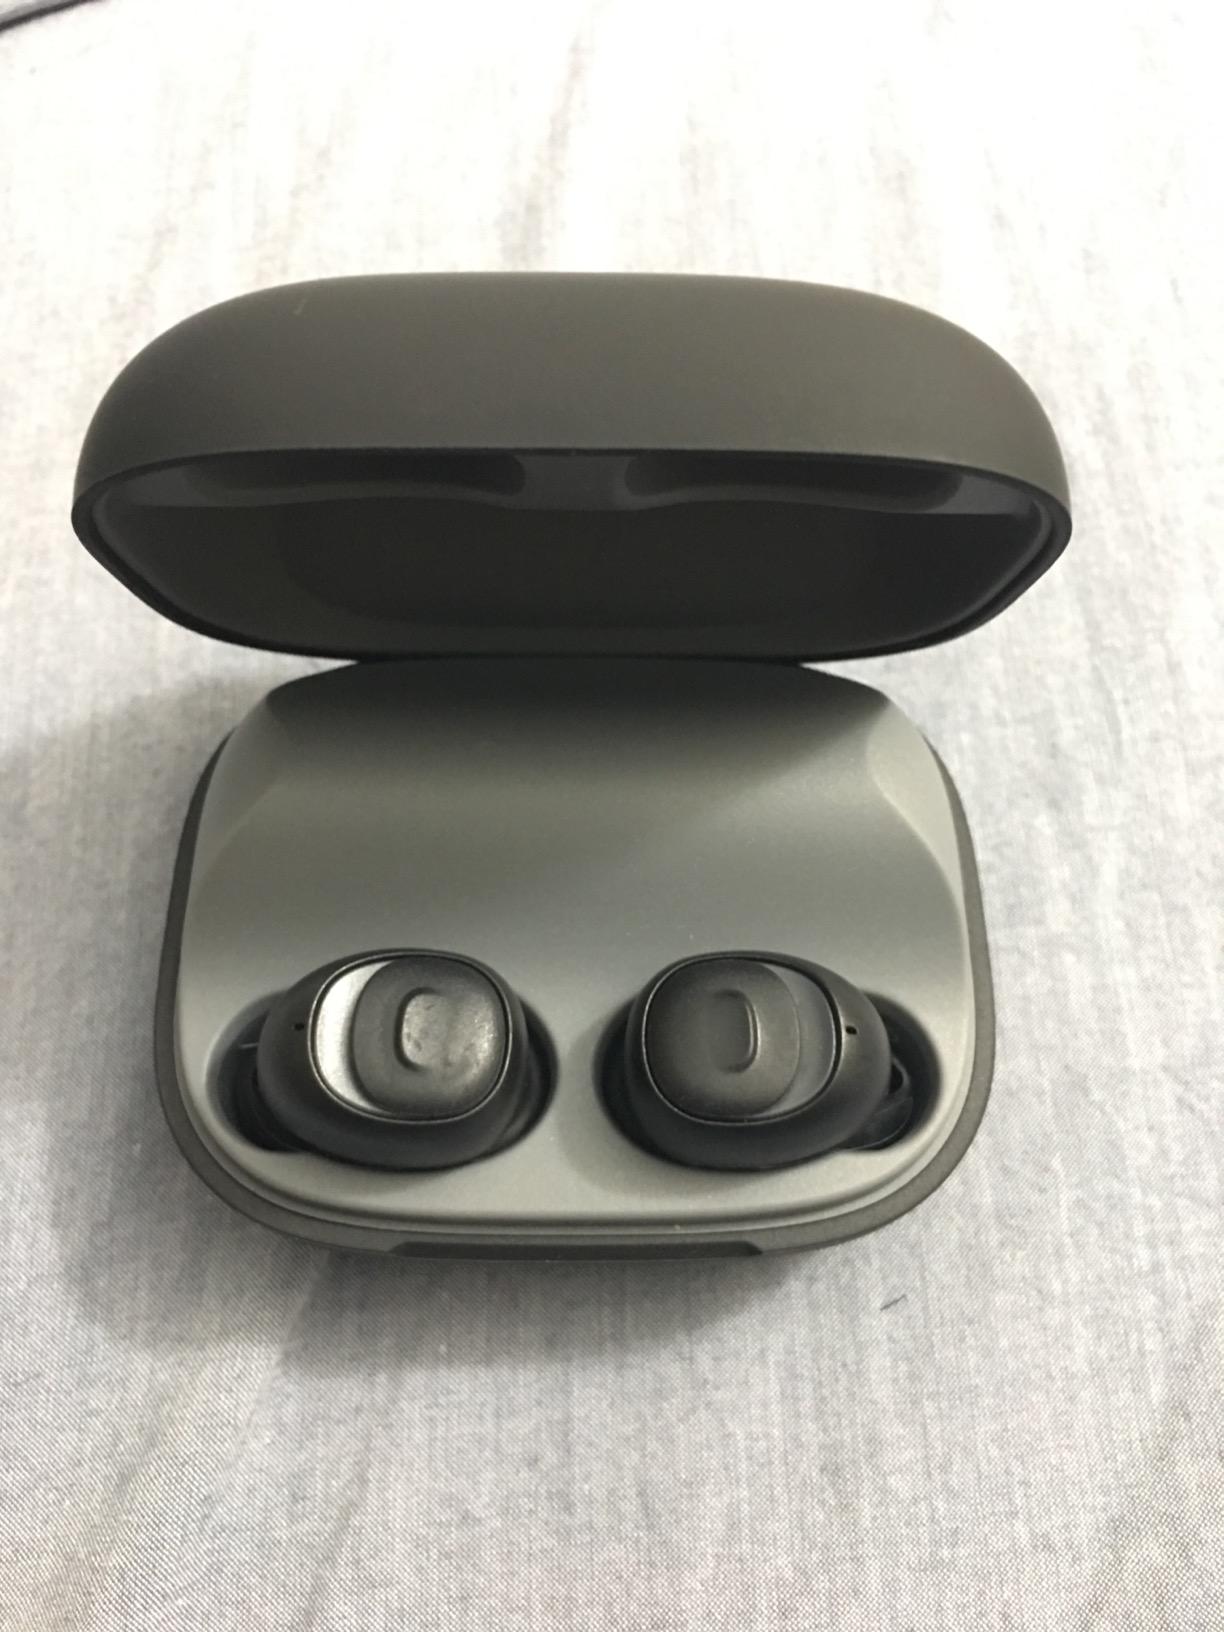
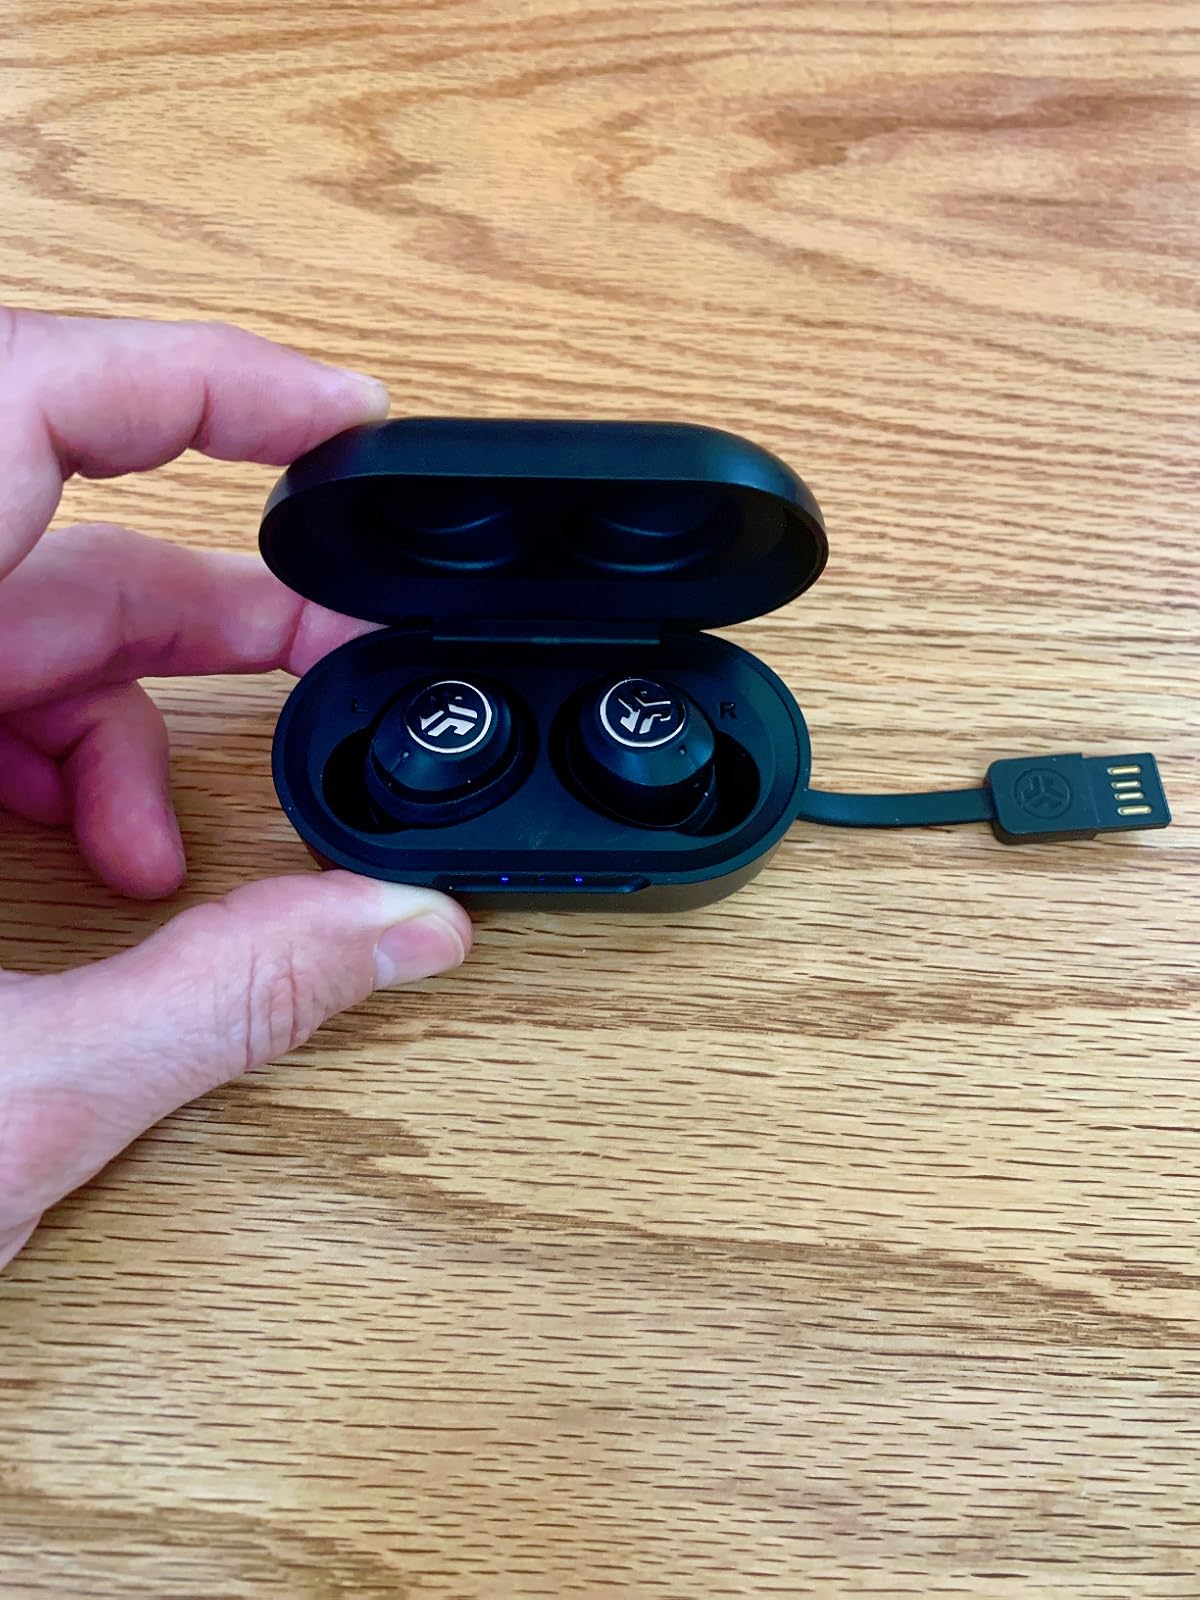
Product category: earbuds
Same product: no